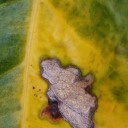
Label: Miner